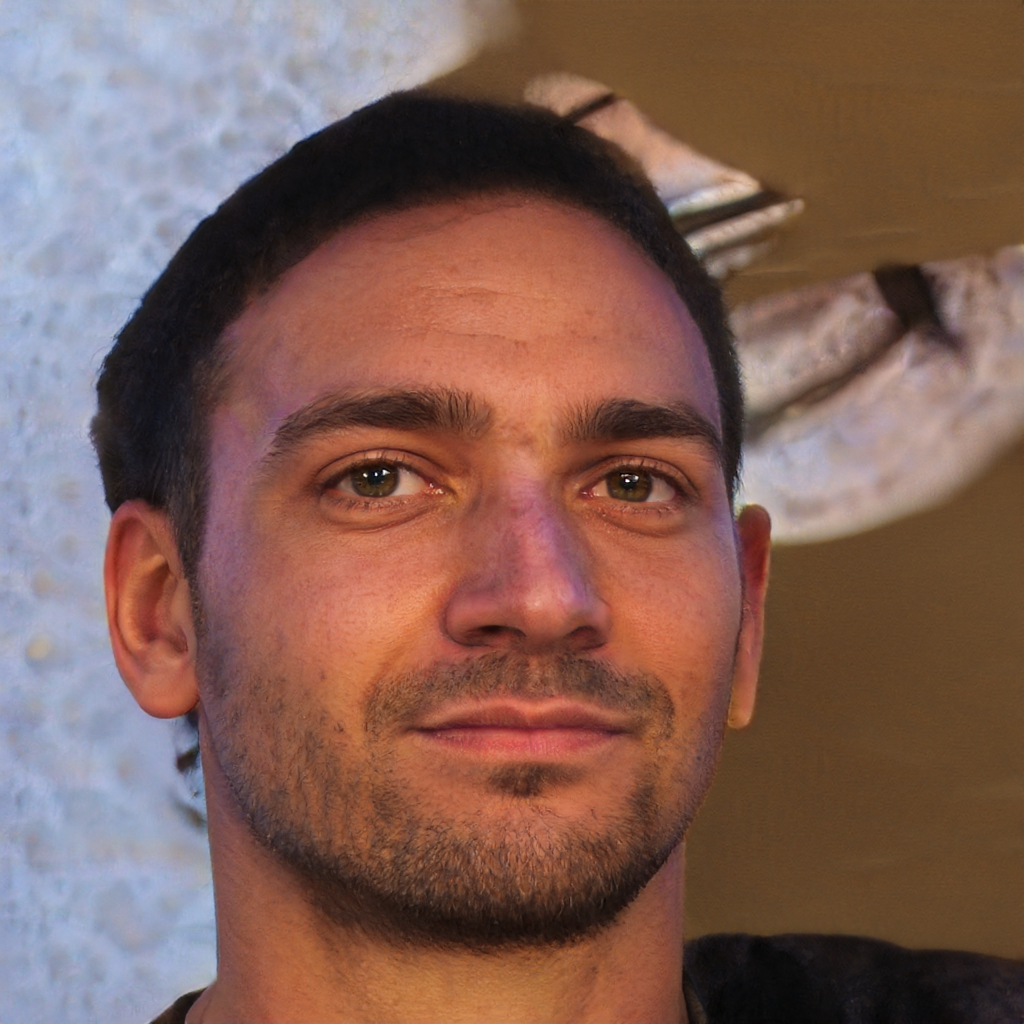
Gender: Male